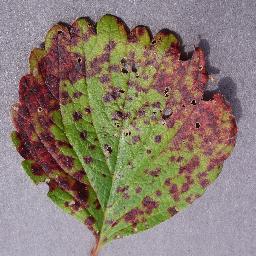
Label: Strawberry___Leaf_scorch